Alireza Azizi

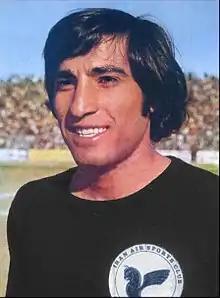
Azizi in the 1970s

Alireza Azizi (14 January 1949 – 7 August 2021) was an Iranian footballer who played as a midfielder.